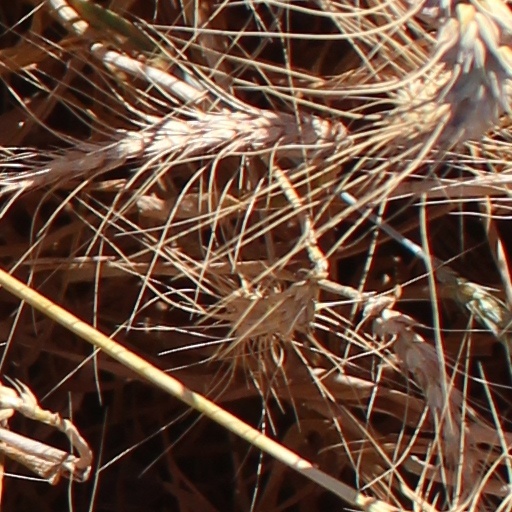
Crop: wheat